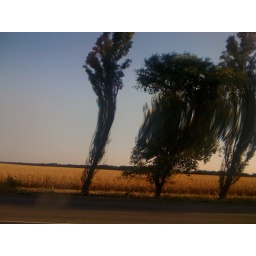
Shot through the window glass in the bus